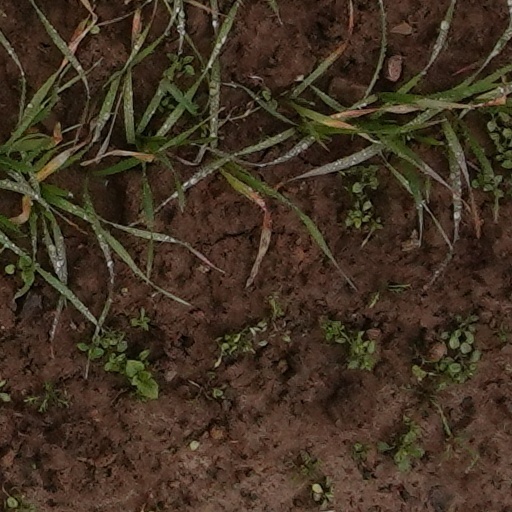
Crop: wheat